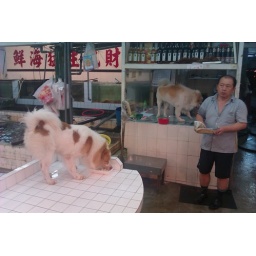
Dinner time for the dogs at the fish market in Sam Shing Hui, New Territories, Hong Kong